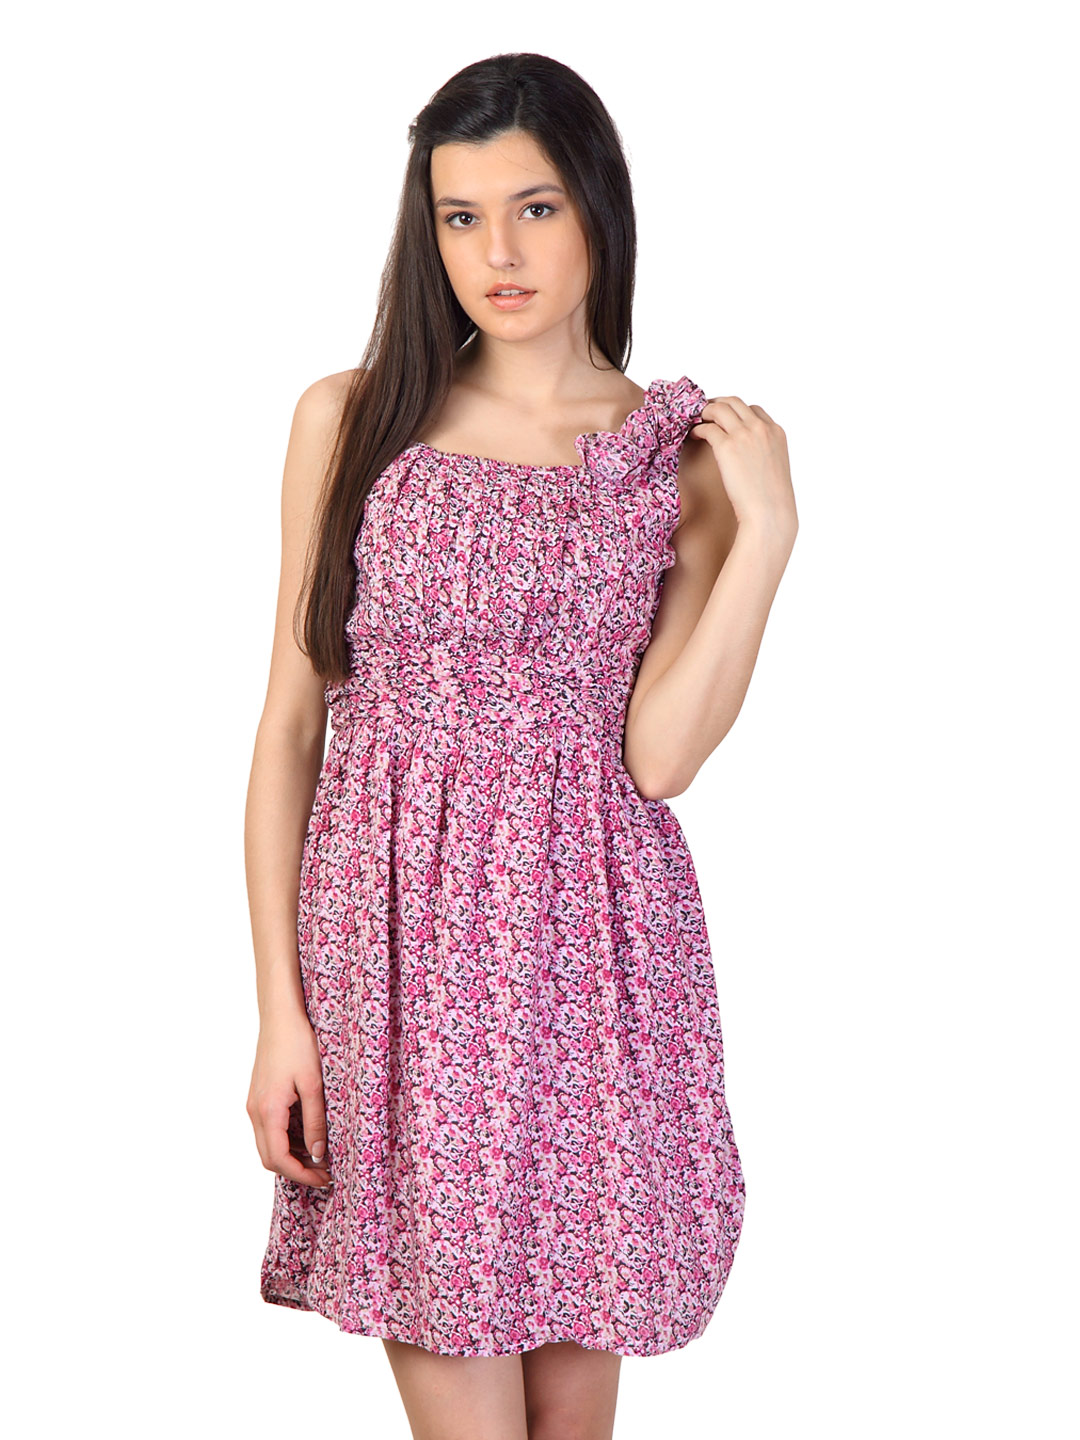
Jealous 21 Women Pink Printed Dress
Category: Apparel / Dress / Dresses
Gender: Women
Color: Pink
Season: Summer 2012
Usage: Casual